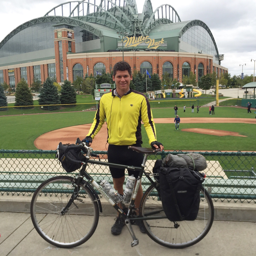
i just rode my bicycle miles to attend a game at every single stadium !